Linus Gerdemann

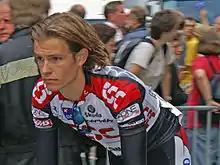
Gerdemann at the 2005 HEW Cyclassics

After riding on amateur teams Team Winfix and Team AKUD Arnolds Sicherheit, in 2005 he became a professional rider for after a recommendation from Dennis Kraft, signing on for a 2-year contract. In his first year as a pro, he won the 7th stage of the UCI ProTour race Tour de Suisse and had the leader's jersey in Four Days of Dunkirk.